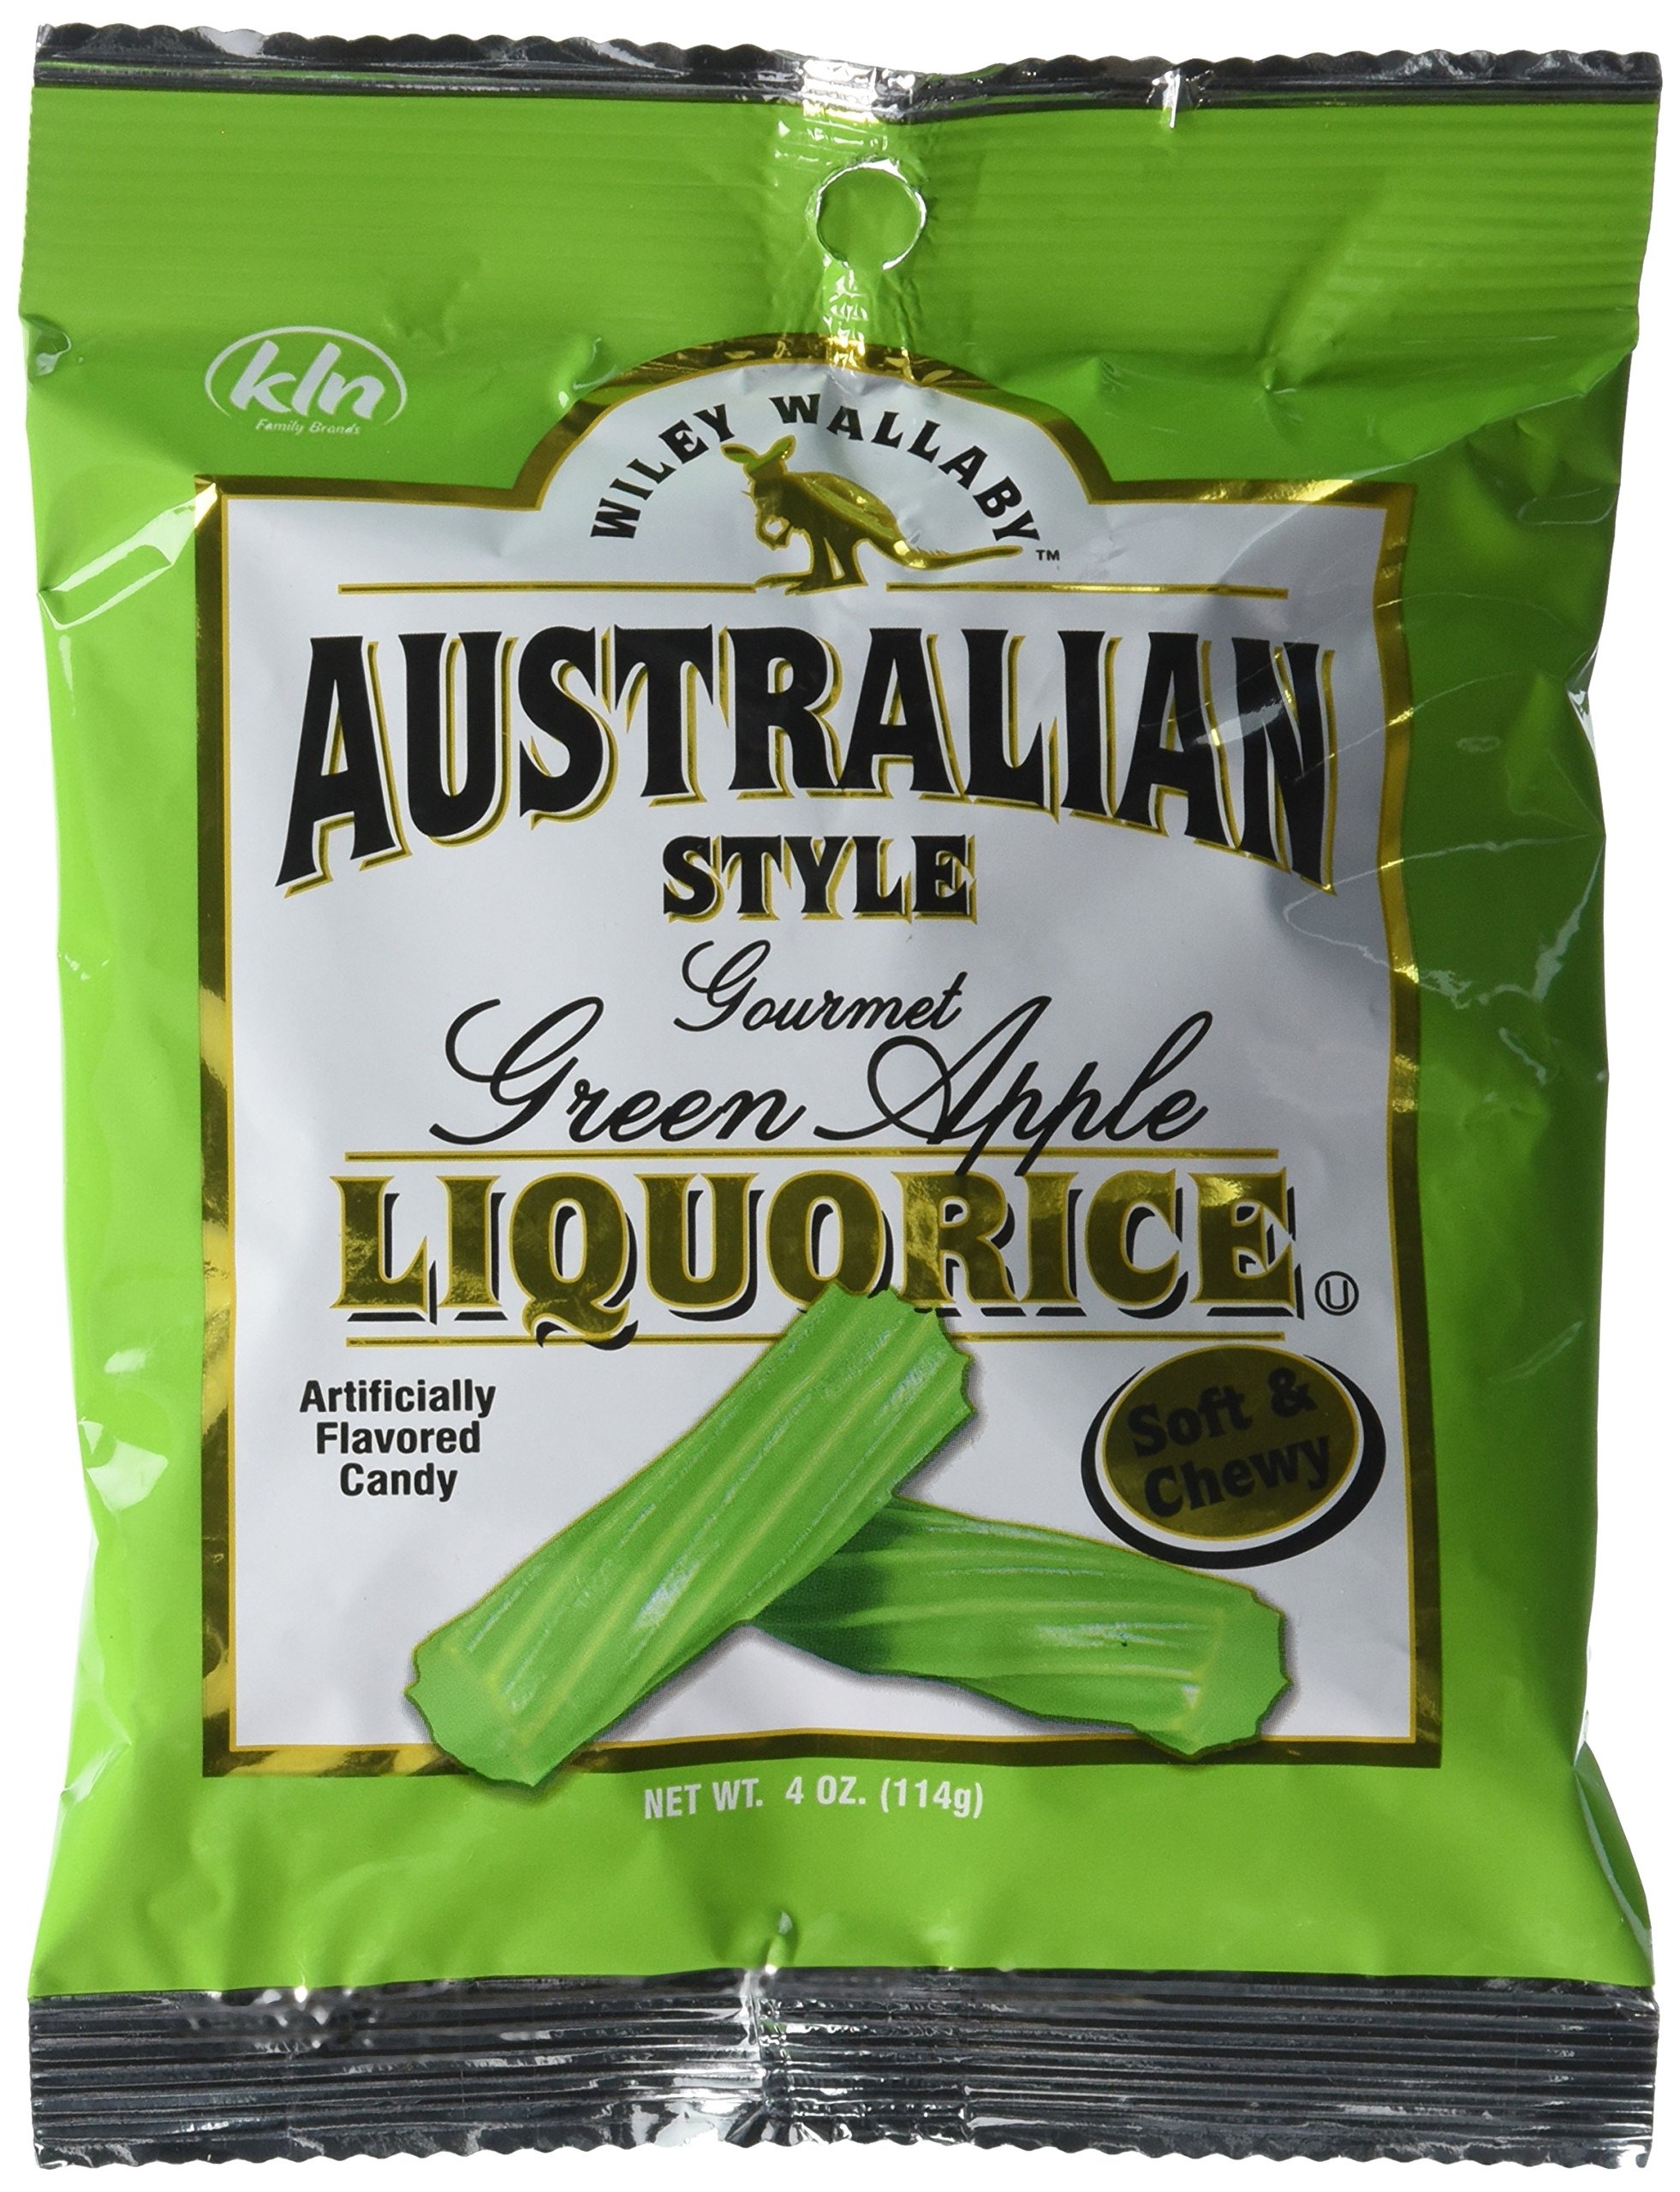
Item Name: Kenny's Wiley Wallaby Liquorice, Green Apple, 4 Ounce (Pack of 16)
Bullet Point 1: Wiley Wallaby Green Apple Liquor ice - 4 ounce bag.
Bullet Point 2: Made in the United States
Value: 64.0
Unit: oz

Price: 5.045